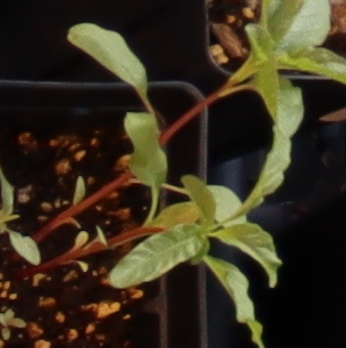
Label: Waterhemp